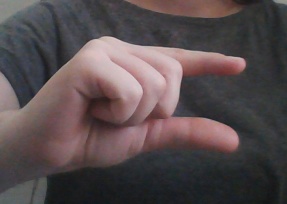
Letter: dal